Counting Cars

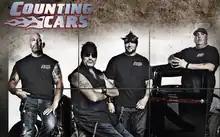
The cast (from left to right): Kevin Mack, Danny Koker, Horny Mike and Scott Jones

Counting Cars is an American reality television series shown on History Channel and produced by Leftfield Pictures. The series, which was the third spin-off of "Pawn Stars", was filmed in Las Vegas, where it chronicled the daily activities at Count's Kustoms, an automobile restoration and customization company owned and operated by Danny Koker a.k.a. The Count, who previously appeared as a recurring expert on "Pawn Stars". In a format similar to another "Pawn Stars" spin-off, "American Restoration", the series followed Koker and his staff as they restored and modified classic automobiles and motorcycles.